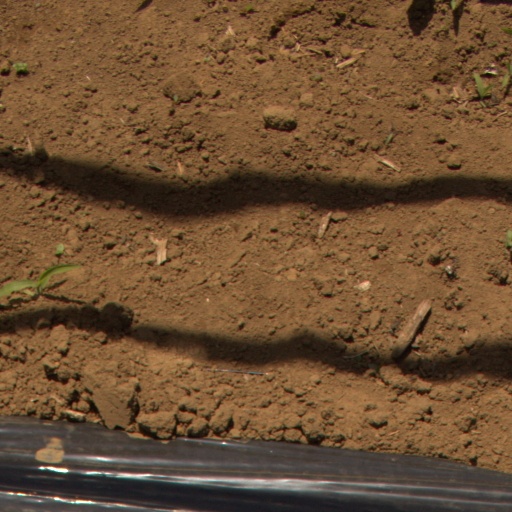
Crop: Jerusalem artichoke